Alvis Speed 20

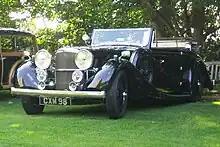
1936 3½-litre drophead coupé by Charlesworth

As with many cars of the time, bodies were getting more luxurious and hence heavier. Five weeks after their 30 August 1935 announcement of minor improvements to their Speed 20 Alvis announced a new additional 3½-litre 102hp engine fed by triple SU carburettors naming it 3½-litre SA. Twelve months later, given a strengthened engine with seven main bearings, it was renamed Speed 25.